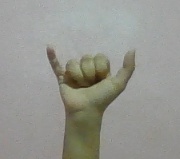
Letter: ya